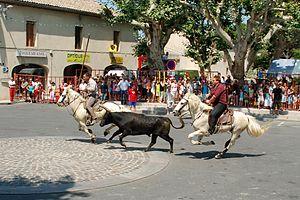
France - Gard - Calvisson - Bandido
La bandido est un mot provençal qui désignait initialement le retour des taureaux des arènes vers les pâturages.